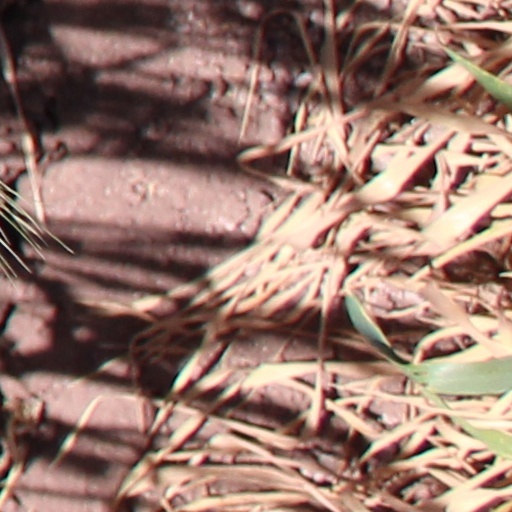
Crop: wheat